Mail Order Bride (1964 film)

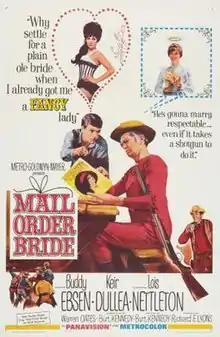

Mail Order Bride is a 1964 American Western comedy film directed by Burt Kennedy and starring Buddy Ebsen, Keir Dullea and Lois Nettleton. The screenplay concerns an old man who pressures the wild son of a dead friend into marrying a mail-order bride in an attempt to settle him down.